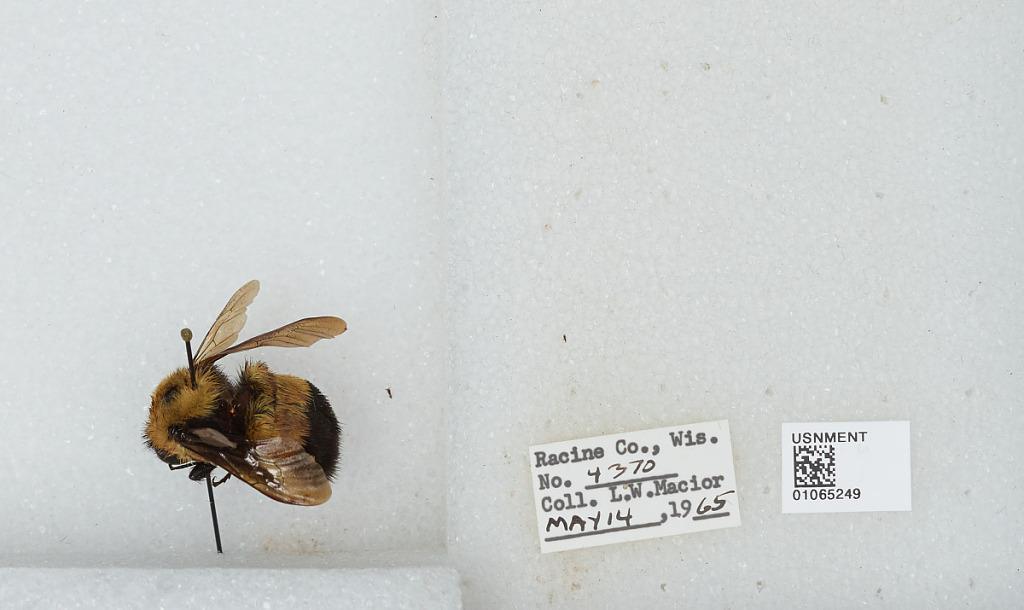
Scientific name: Bombus (Bombus) affinis Cresson
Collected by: L. Macior
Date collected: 1965-5-14
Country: United States
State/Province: Wisconsin
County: Racine
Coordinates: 42.78, -87.76